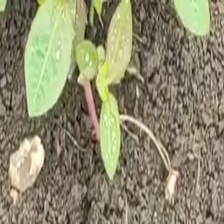
Weed species: Moti_dudhi(Euphorbia_geneculata_L)